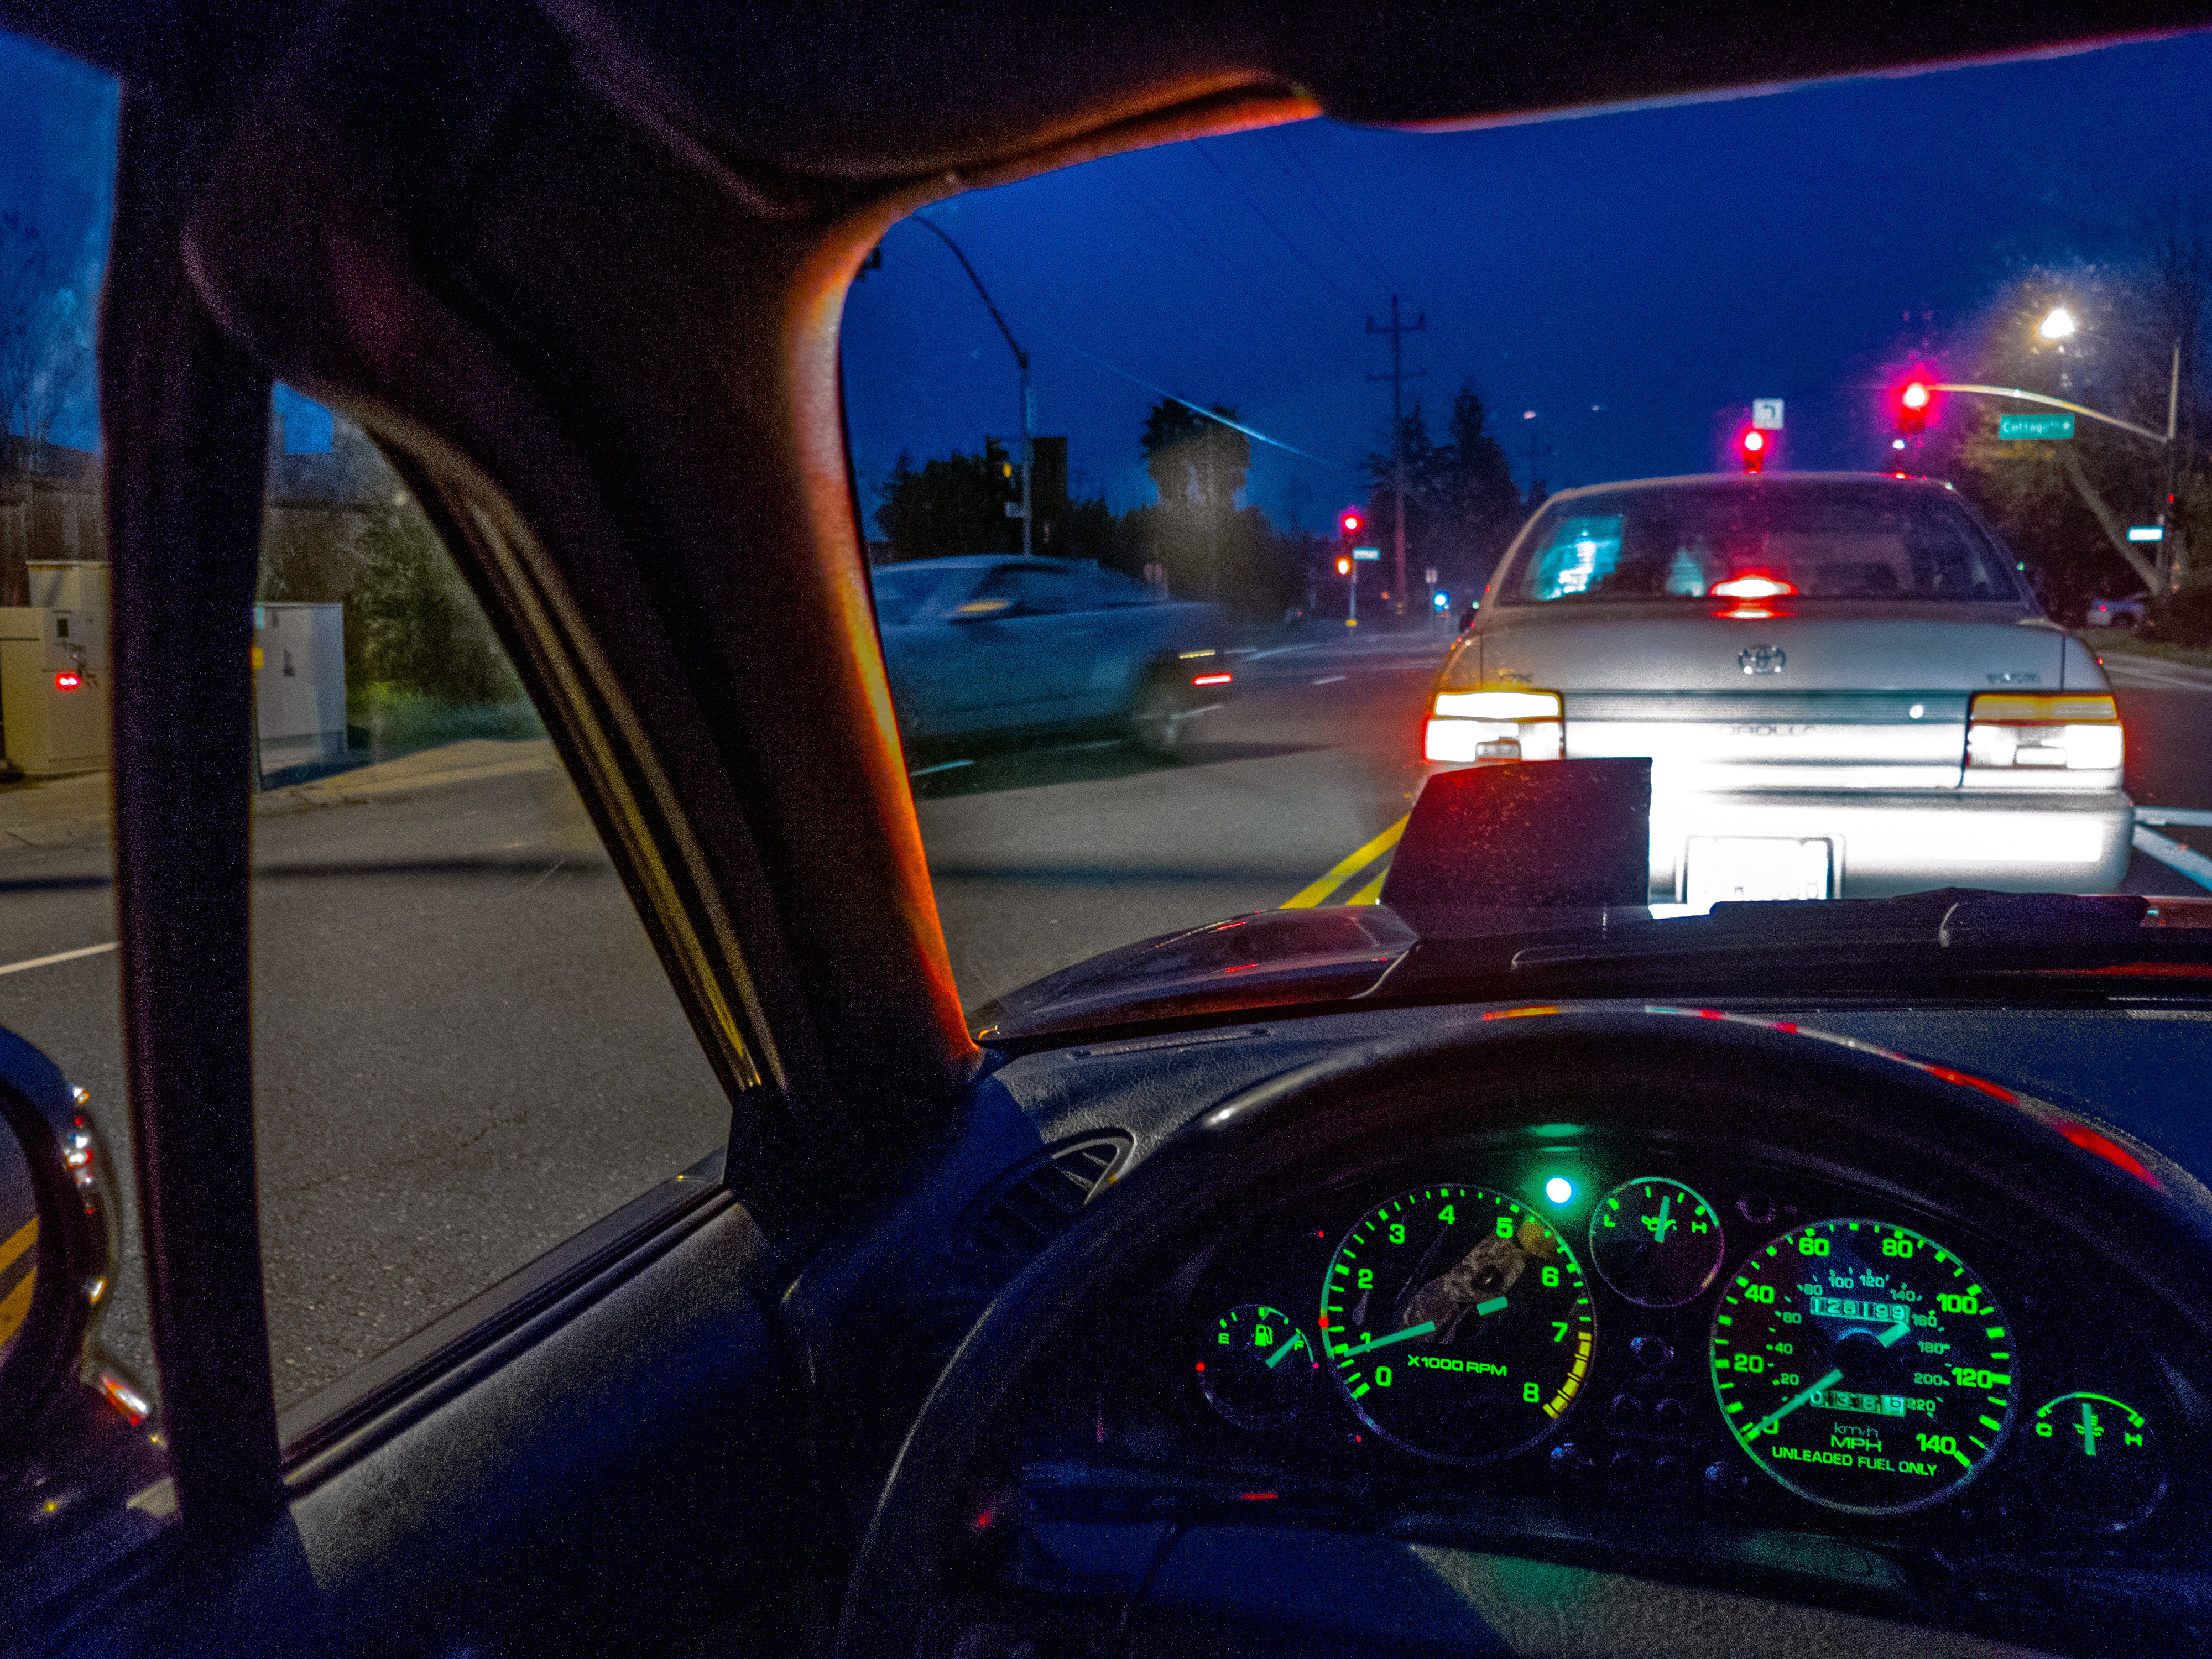
light, traffic, car, night, window, glass, driving, dusk, waiting, vehicle, miata, stoppedintraffic, mx5, leftturn